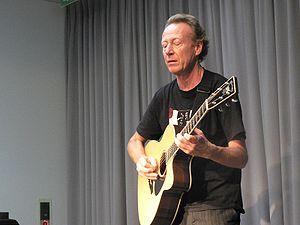
Christy Doran est un guitariste de jazz, né à Dublin, Irlande en activité à Lucerne, Suisse.